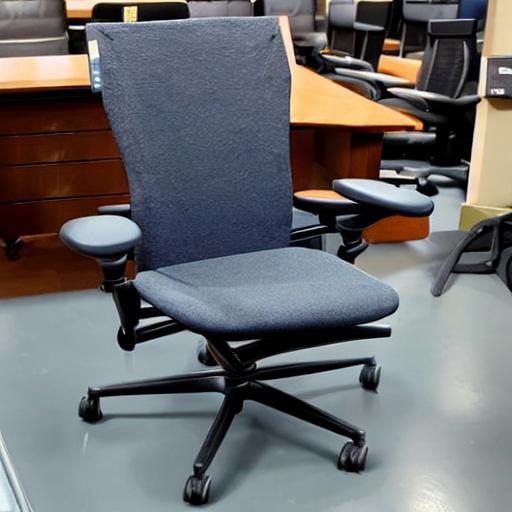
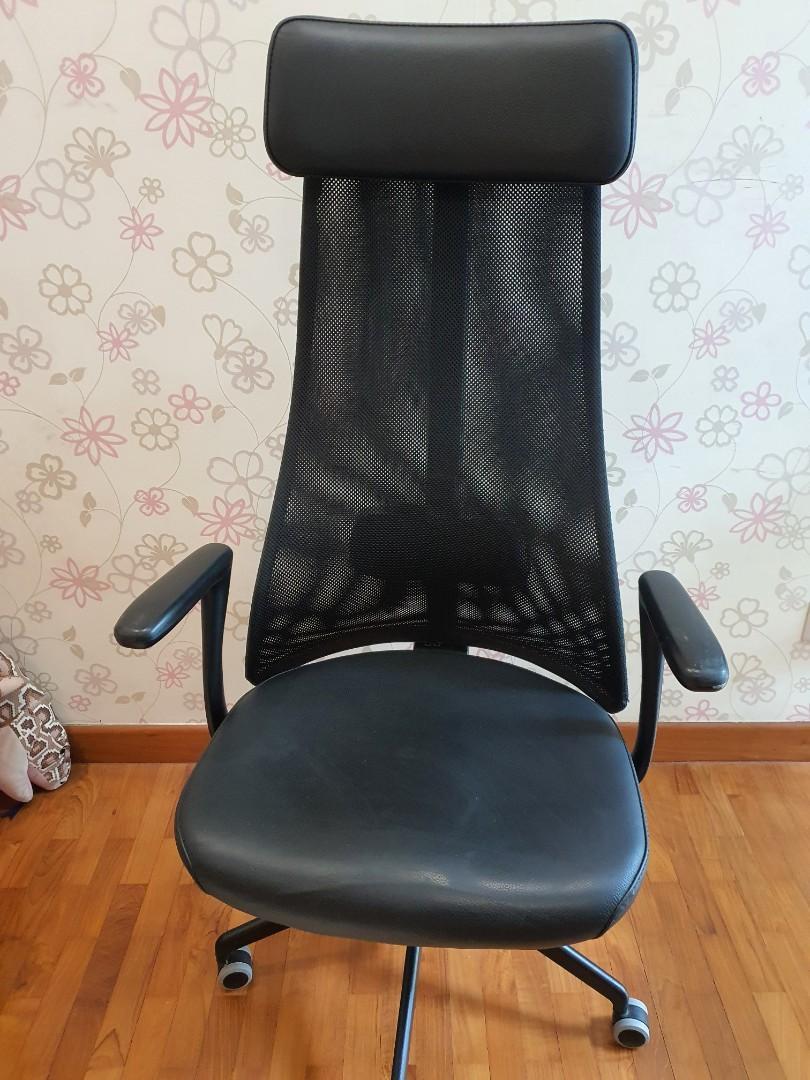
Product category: items_chair
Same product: no